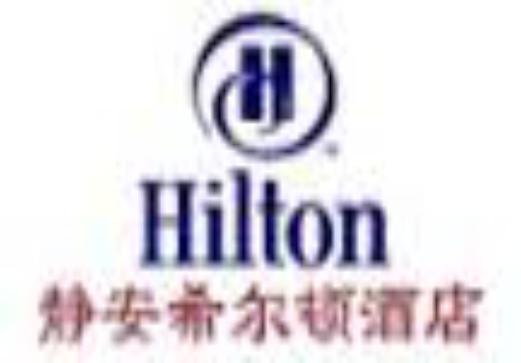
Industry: Others